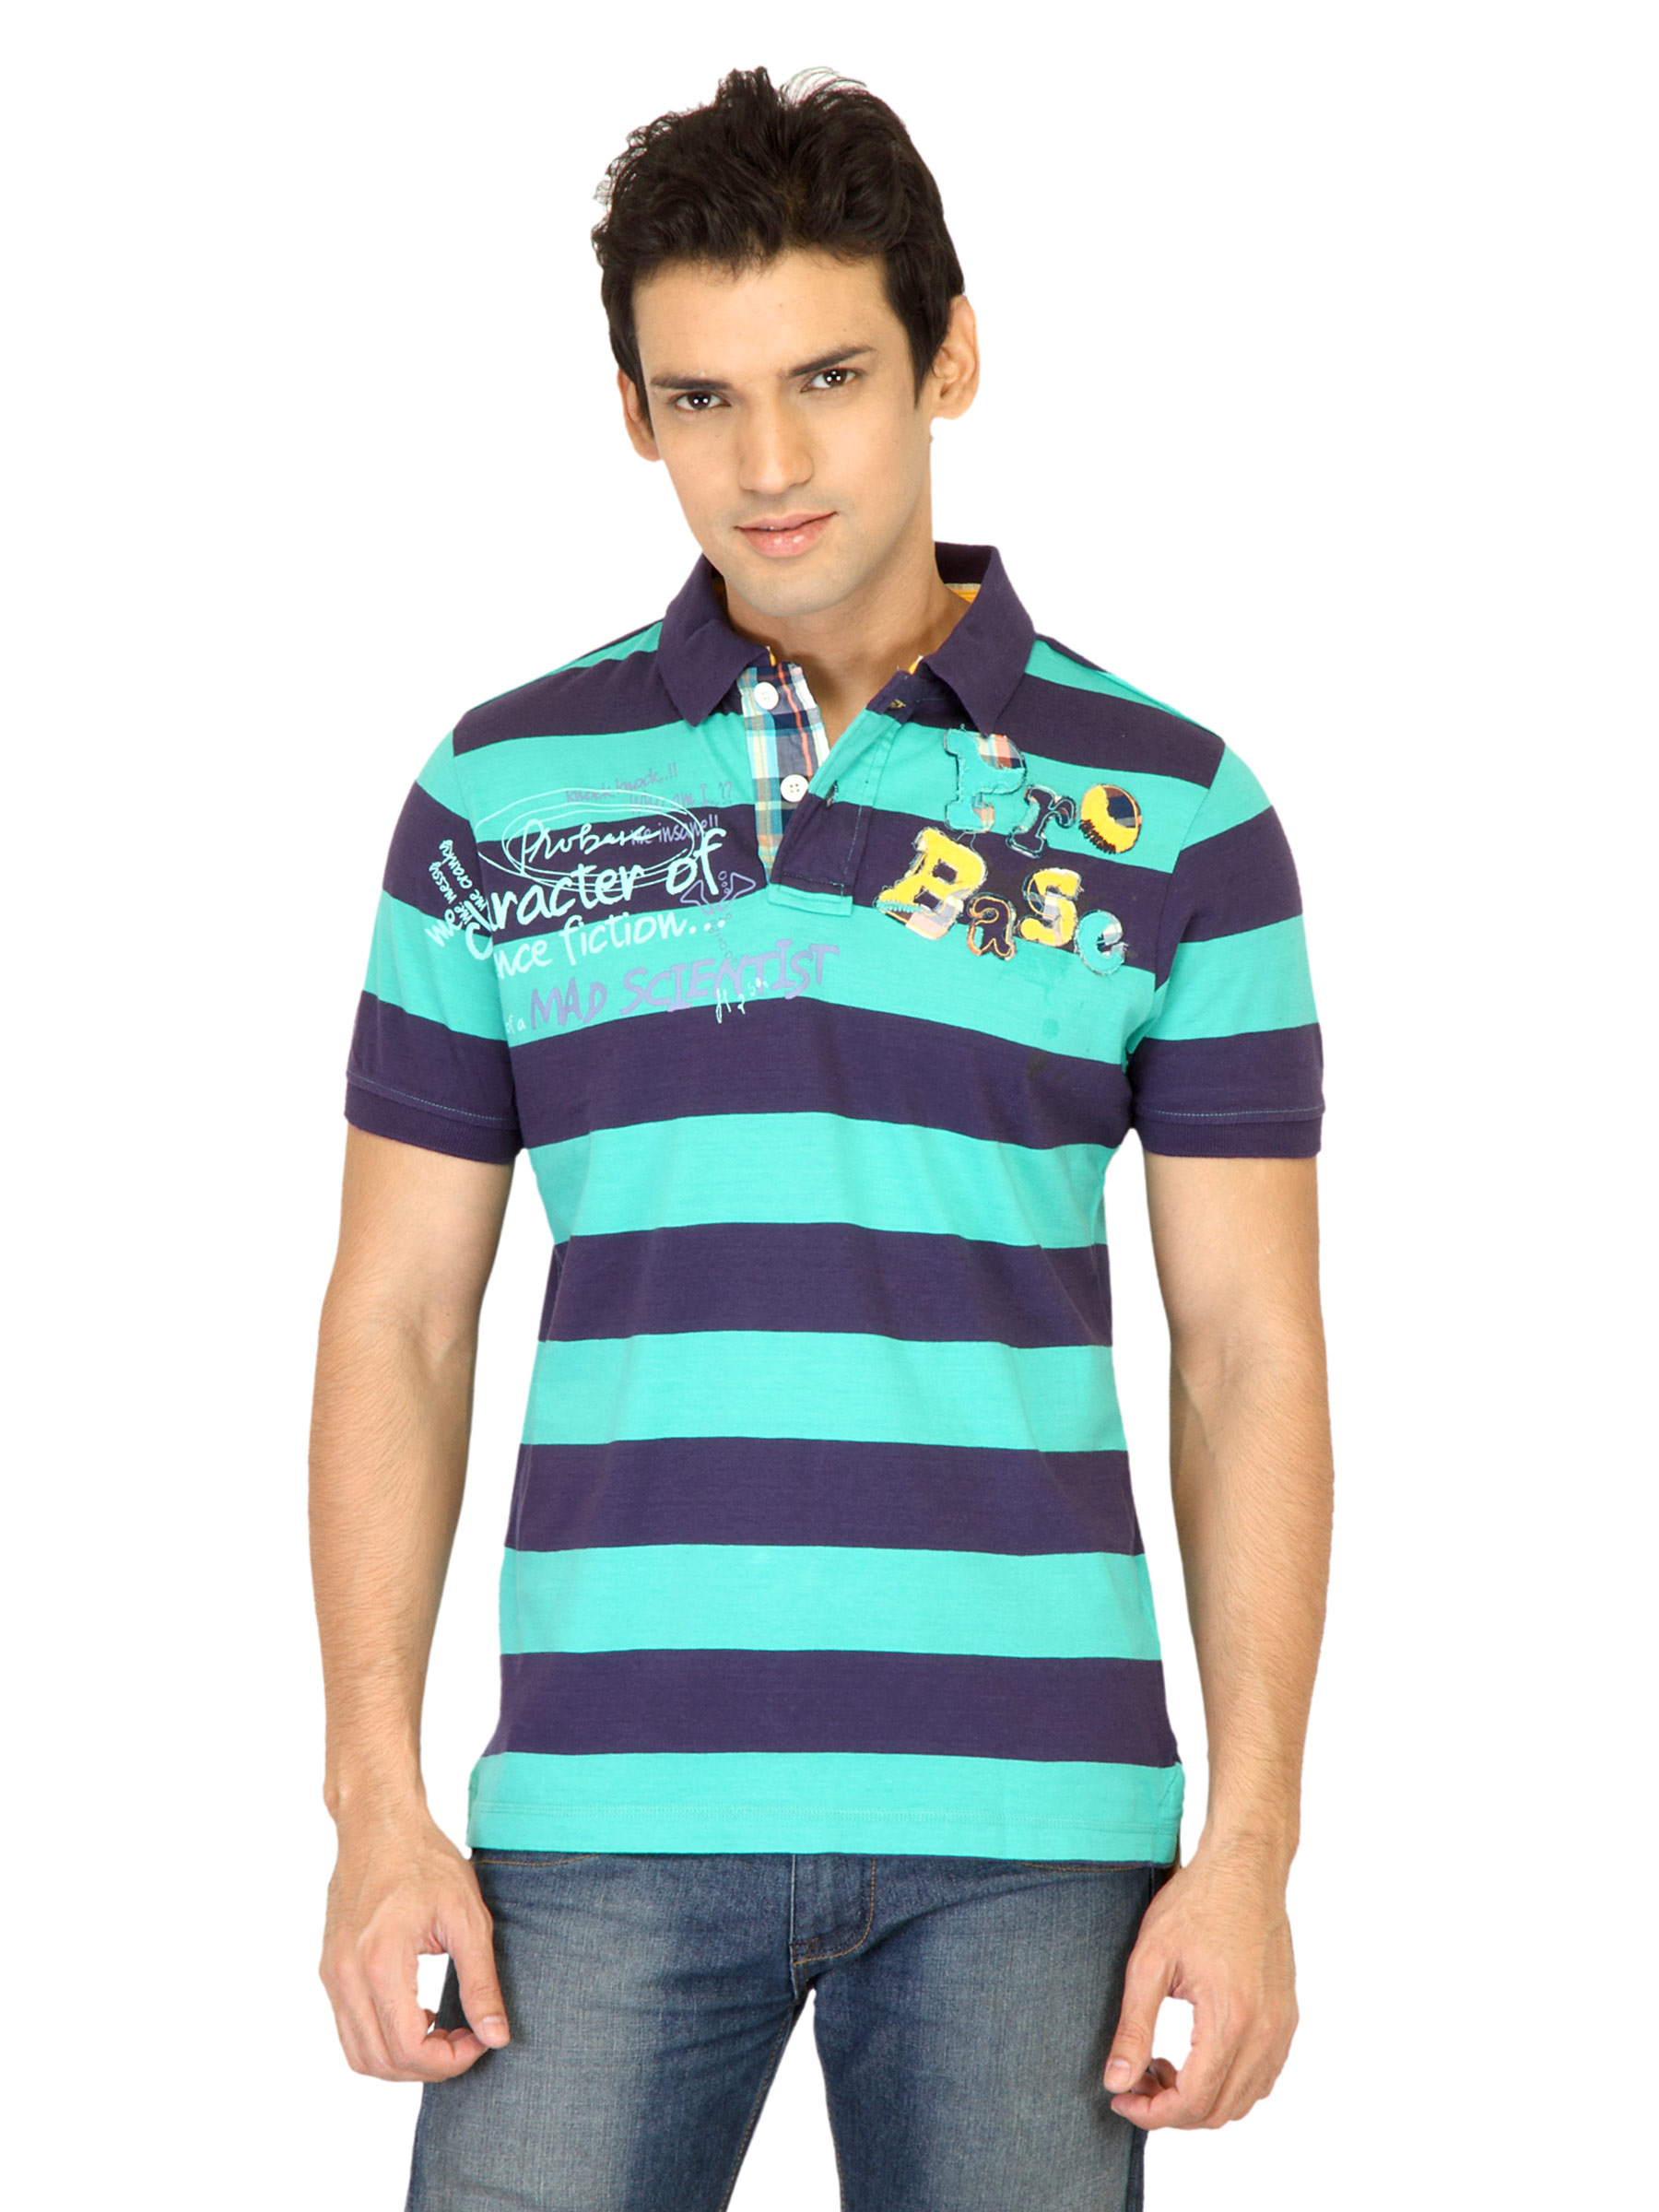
Probase Men Stripes Blue Tshirts
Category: Apparel / Topwear / Tshirts
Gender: Men
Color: Blue
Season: Fall 2011
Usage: Casual